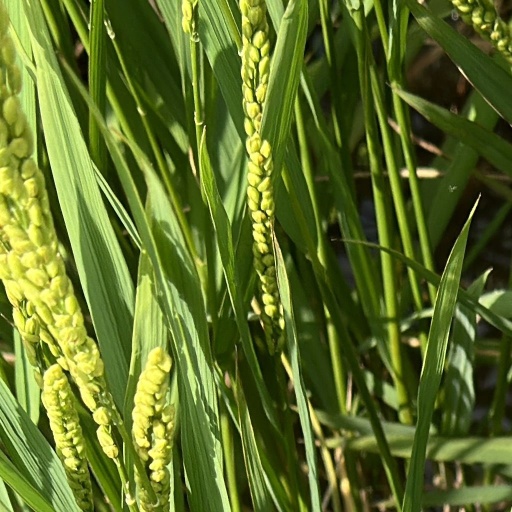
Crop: rice